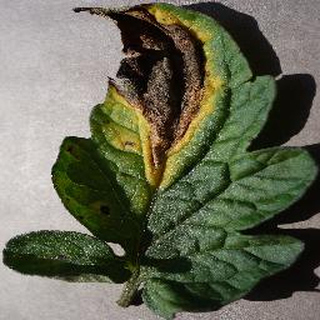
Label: tomato_early_blight